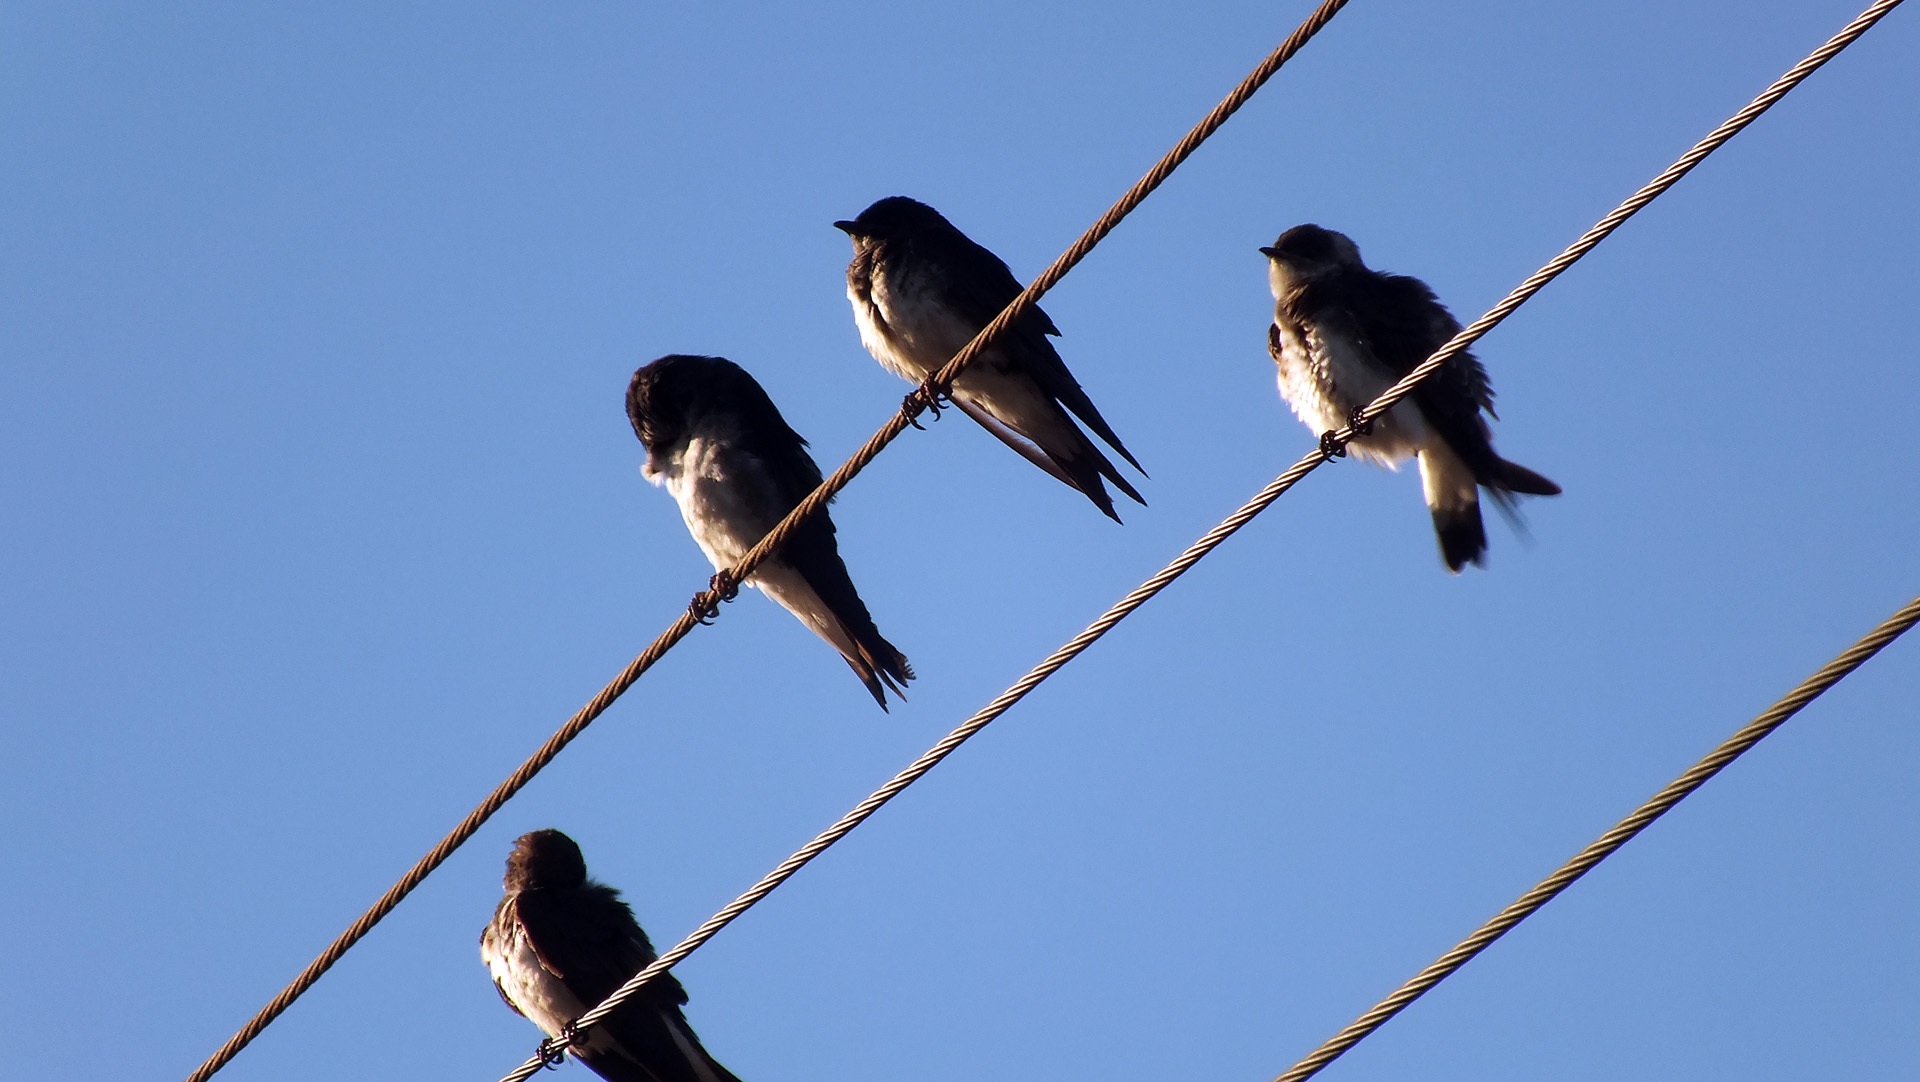
nature, bird, wing, sky, wire, mast, stork, blue sky, birds, vertebrate, sparrow, swallow, perching bird, ciconiiformes